36th Fighter Squadron

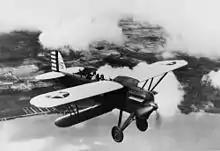
Berliner Joyce P-16

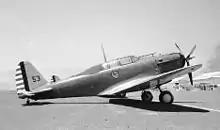
Squadron Consolidated P-30

The squadron was reconstituted in 1923 as the 36th Pursuit Squadron. Although inactive, it was originally allotted to the Sixth Corps Area. In 1929 the squadron was designated as a "Regular Army Inactive" unit. Although remaining inactive as a regular unit, officers of the Organized Reserves were assigned to the unit and performed summer training with the squadron at Kelly Field for the next few years.